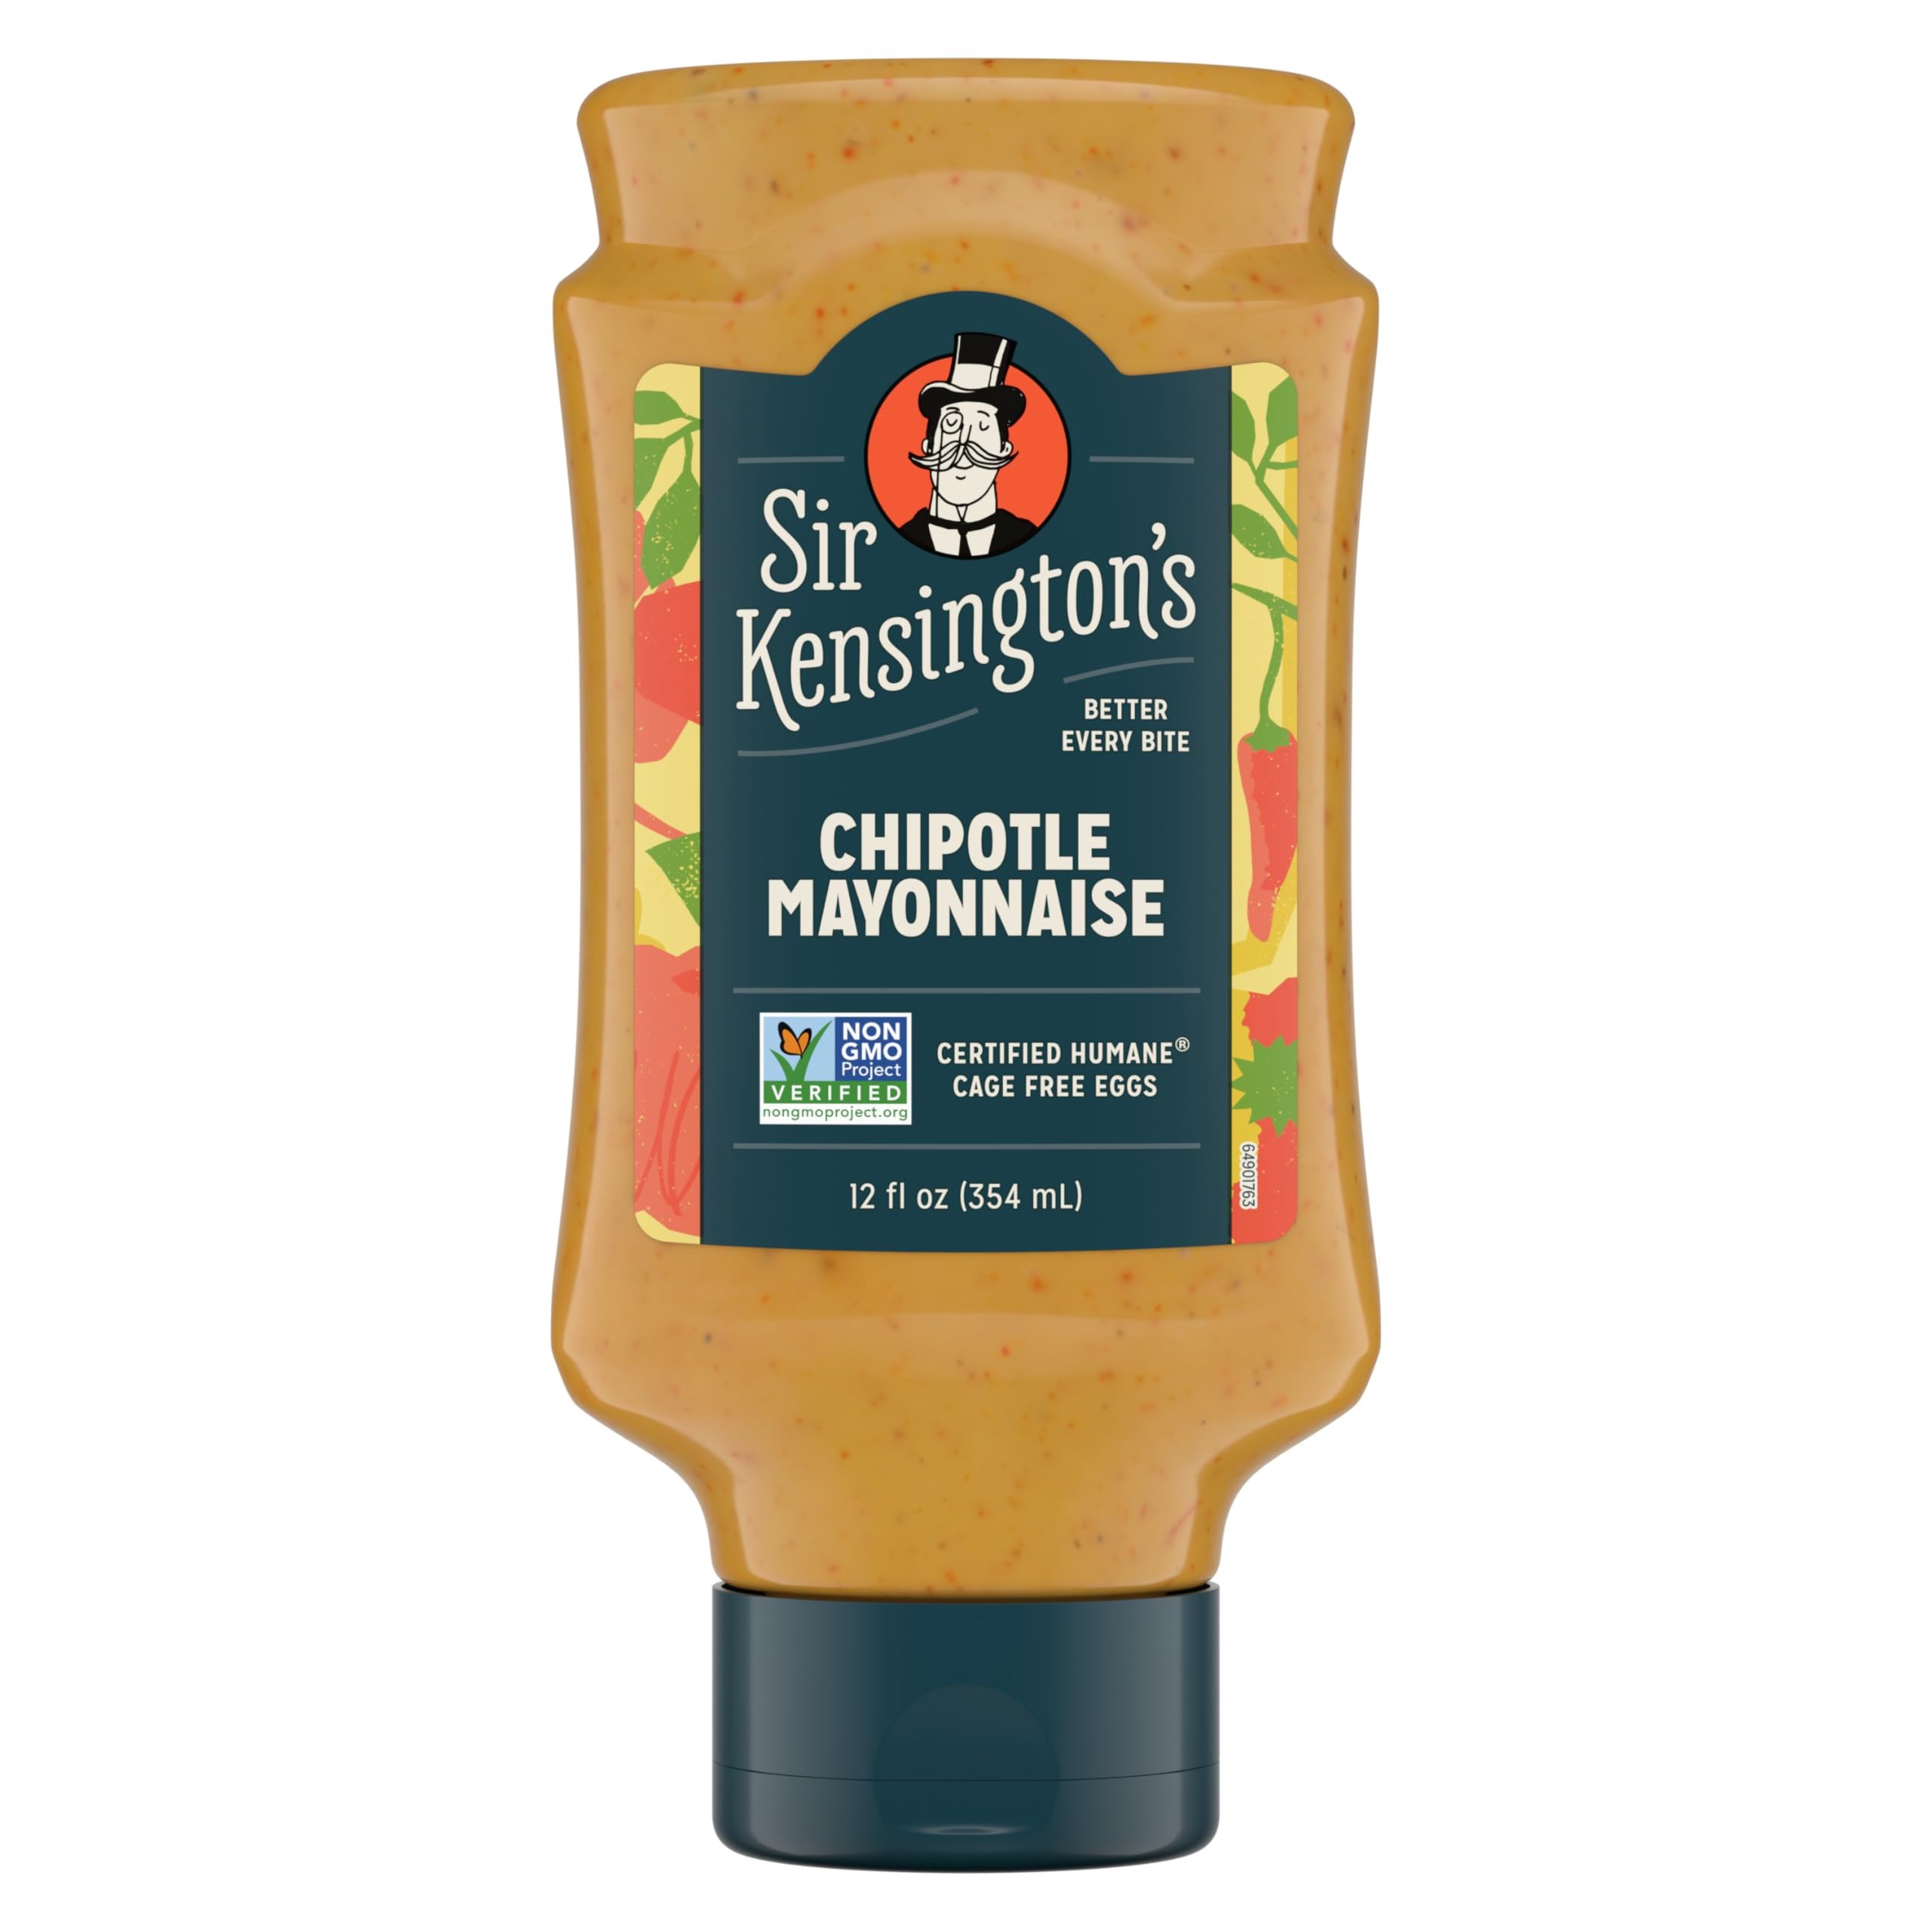
Item Name: Sir Kensington's Mayonnaise Chipotle Mayo 2 Count Gluten Free Non- GMO Project Verified Shelf-Stable 12 oz
Bullet Point 1: Sir Kensington's Chipotle Mayonnaise is made with the highest quality, Non-GMO ingredients like chipotle peppers, and 100 percent sunflower oil. And, it is shelf-stable.
Bullet Point 2: Our Chipotle Mayo is the perfect condiment to add a zesty kick to your sandwiches and favorite recipes.
Bullet Point 3: Our chipotle mayo is made with 100 percent sunflower oil, chipotle peppers, Spanish paprika, and a touch of garlic powder.
Bullet Point 4: All Sir Kensington's condiments are proudly Non-GMO Project Verified, Gluten free, and Paleo diet friendly.
Bullet Point 5: We are just as proud of what we put in as what we leave out. We use no artificial ingredients, colors, or preservatives in our Chipotle Mayo.
Value: 24.0
Unit: Fl Oz

Price: 9.425